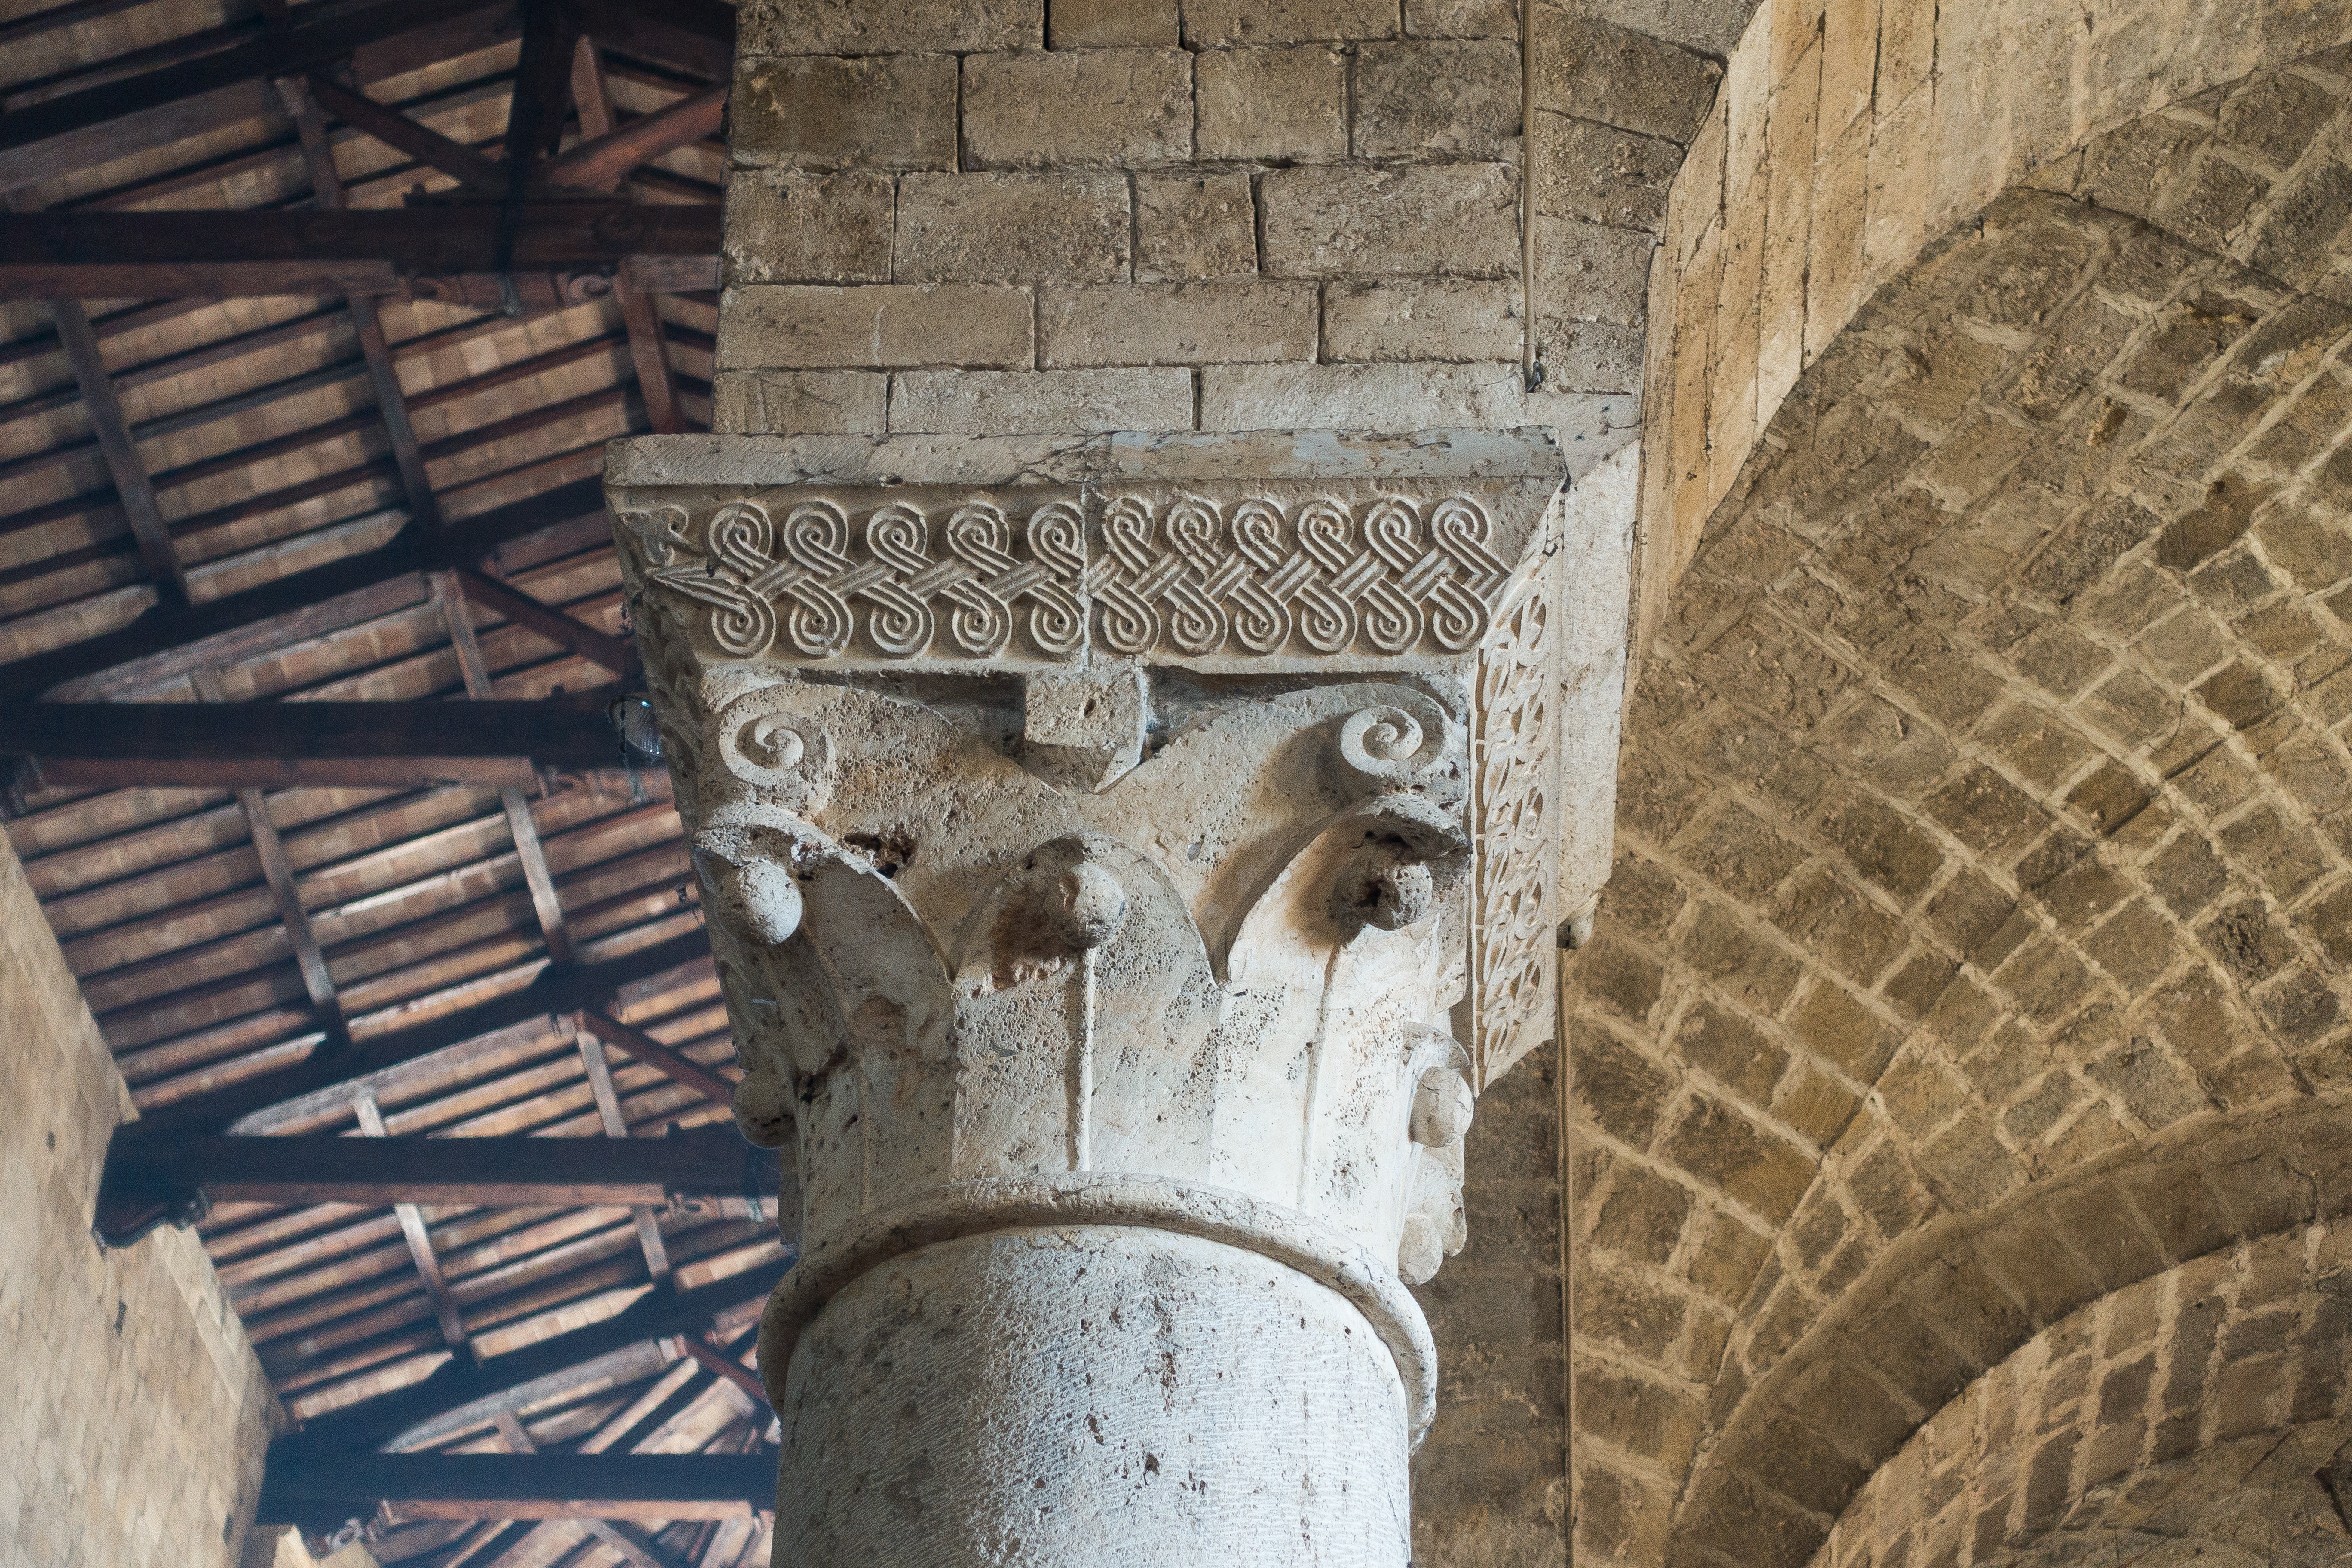
structure, wall, monument, statue, pillar, column, italy, tuscany, church, sculpture, capital, art, temple, monastery, history, abbey, romanesque, carving, middle ages, stone carving, benedictine monastery, ancient history, san antimo, montalcino